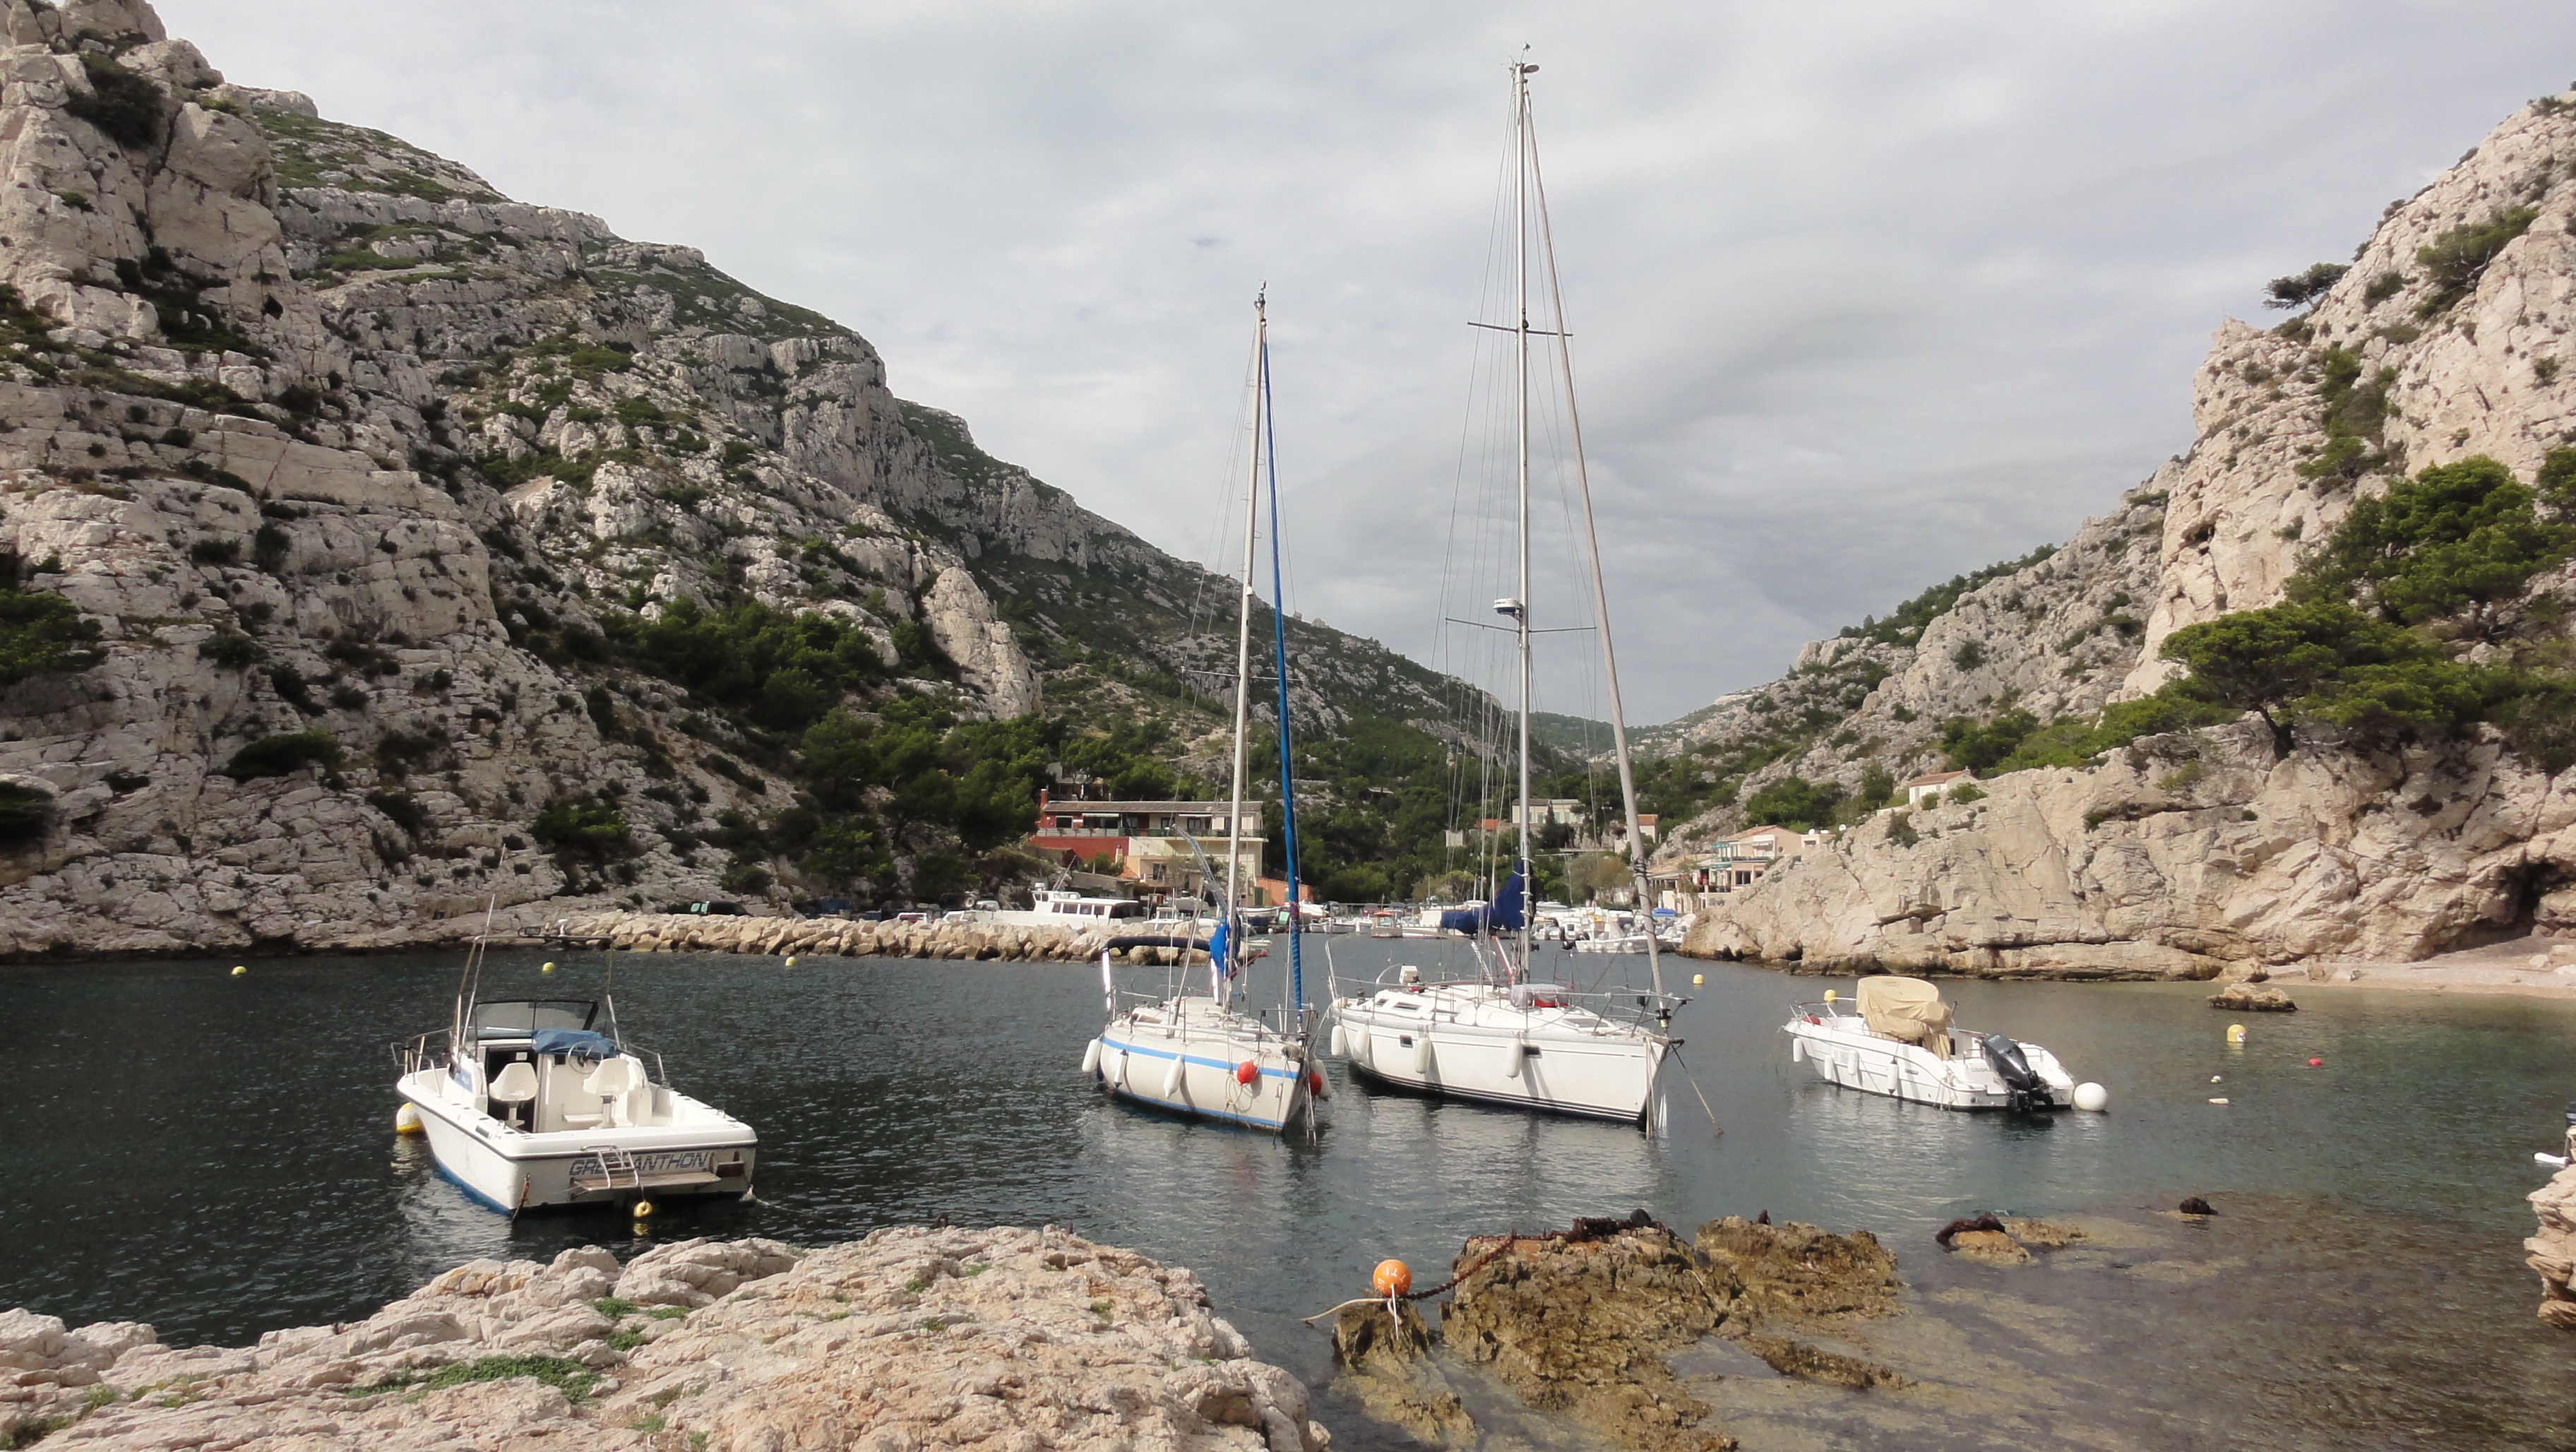
sea, coast, boat, lake, river, cove, vehicle, bay, marina, sailboat, waterway, body of water, boating, cape, wadi, landform